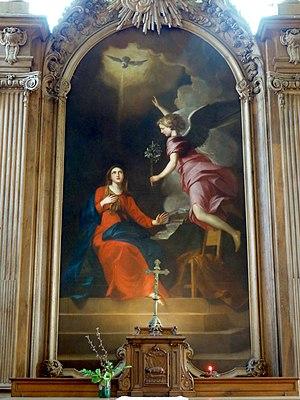
Mobilier de l'église - voir titre.
L'église Notre-Dame-de-l'Annonciation est une église catholique paroissiale située à Allonne, dans l'Oise, en France. C'est une église à double vaisseau. Sur les six travées que compte chacun, les quatre premières sont gothiques flamboyantes, mais celles du sud, qui constituent le collatéral, environ un quart moins élevées et moins larges que leurs homologues du nord, ont des murs extérieurs partiellement romans. Cependant, les seuls éléments romans bien caractérisés de cette partie de l'église sont l'archivolte et le tympan de l'ancien portail et un contrefort plat au sud. Ce que les parties flamboyantes offrent de remarquable est surtout le grand portail occidental avec son tympan ajouré. Les réseaux des fenêtres évoquent le déambulatoire de l'église Saint-Étienne de Beauvais. À l'intérieur, l'on note les piliers ondulés et les arcs-doubleaux de fort diamètre, et une modénature assez complexe et soignée. Le chœur liturgique actuel est établi dans l'axe du vaisseau du nord. Son style gothique renvoie aux dernières années avant l'éclosion du style rayonnant, et il ne devrait guère être antérieur à 1220. À côté, le chœur roman est également conservé.